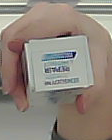
Product: sensodyne_toothpaste